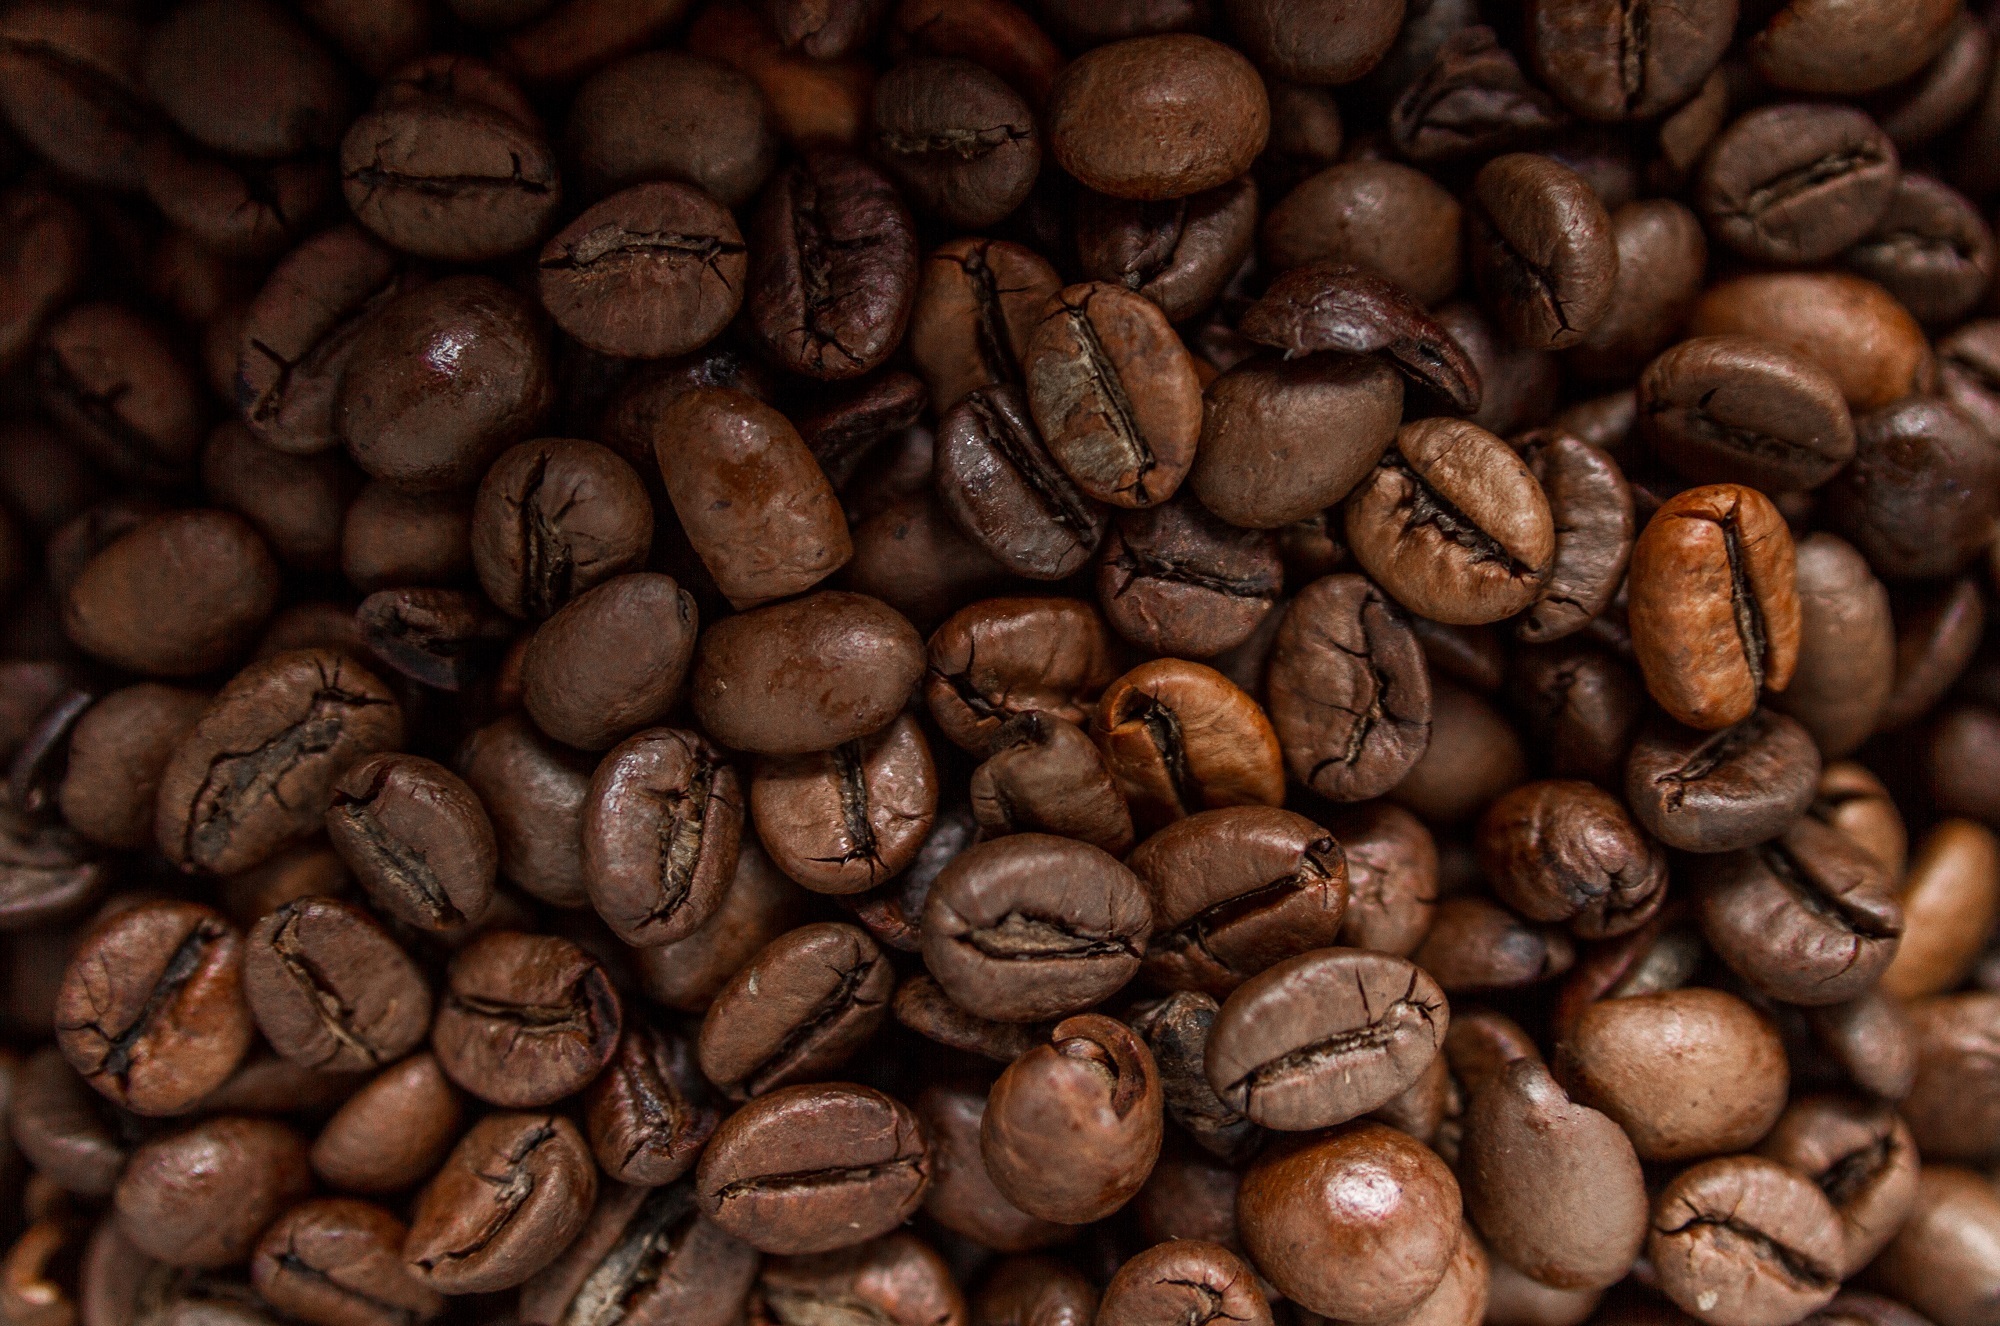
cafe, coffee, dark, food, produce, natural, fresh, brown, beverage, drink, black, breakfast, gourmet, espresso, close up, caffeine, hot, mocha, roasted, coffee beans, cocoa bean, piviso